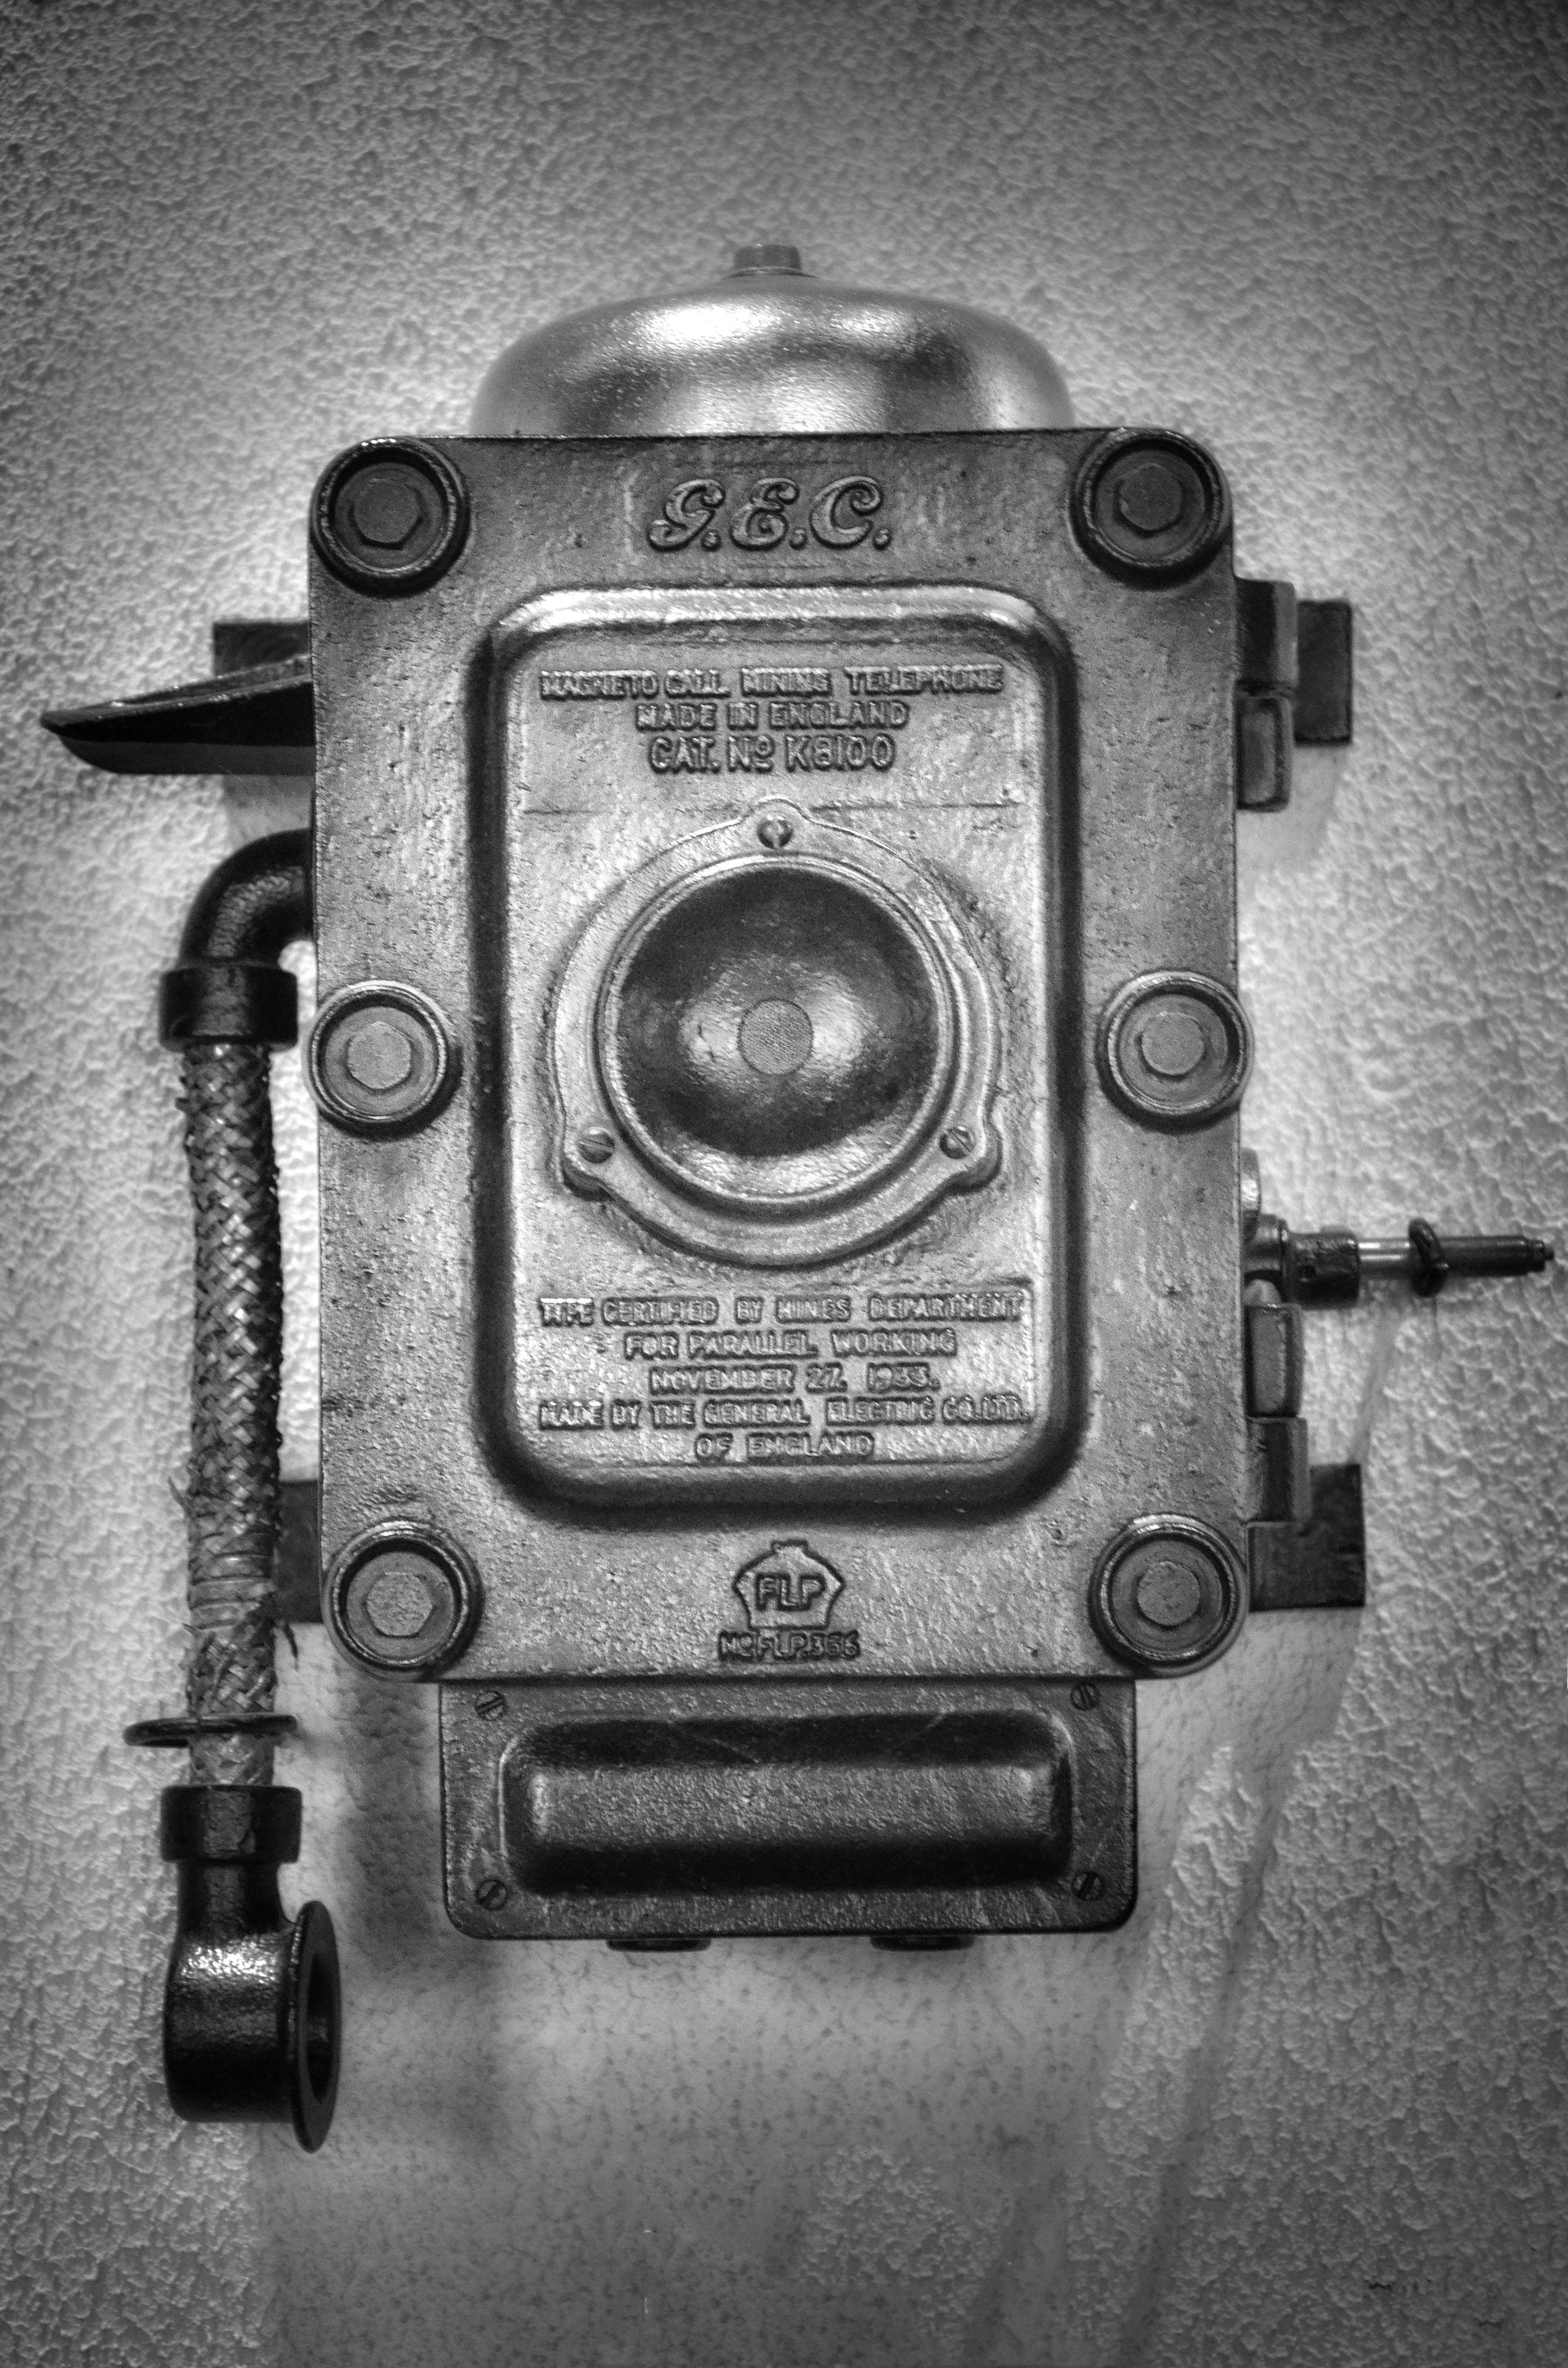
black and white, camera, photography, vintage, communication, black, monochrome, digital camera, cellular, shape, monochrome photography, single lens reflex camera, cameras optics, antique phone